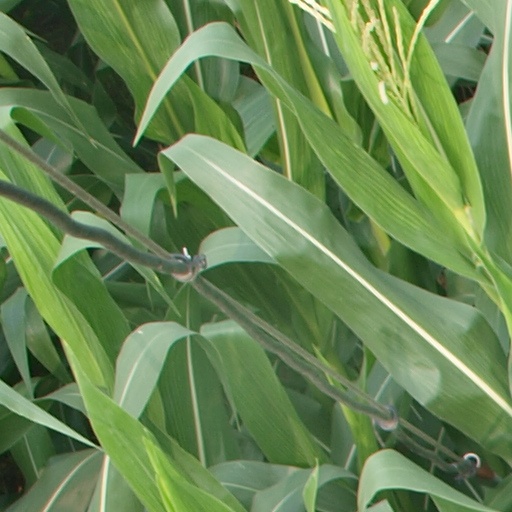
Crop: maize; corn